Donauried

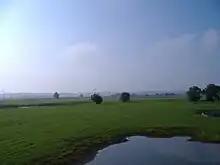
Bird reserve in eastern Donauried

The Donauried is a river landscape around the Danube in western Bavaria between Neu-Ulm and Donauwörth. Water meadow woods dominate the scene from Ulm to Lauingen. In addition, the man-made reservoirs near Faimingen, the Swabian Donaumoos between Ulm and Gundelfingen as well as the Gundelfingen park landscape in this wetland region of the Danube are of international importance under to the Ramsar Convention, the international treaty on wetlands. Birds, amphibians, dragonflies, damselflies, grasshoppers, crickets and butterflies have their habitats in the fens. Several species of plant native to the Donauried are classified as endangered on the IUCN Red List and reserves like the Apfelwörth or Eastern Donauried Bird Reserve have been established to protect the variety of species. A particular success in recent years has been the recolonisation by the white stork (Offingen, Gundelfingen, Lauingen, Höchstädt).